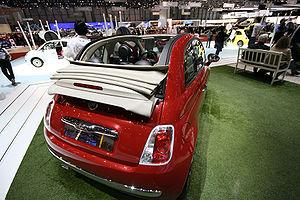
La Fiat 500 de troisième génération, dite aussi Nouvelle 500, est une voiture citadine du constructeur automobile italien Fiat, dont la forme est inspirée de la Fiat 500 produite entre 1957 et 1975.